Veterupristisaurus

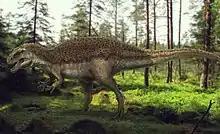
Life restoration

"Veterupristisaurus" is known from the holotype specimen MB R 1938, an isolated middle caudal vertebra. Two partially fused posterior middle caudal vertebrae, MB R 2166, from the same locality as the holotype, are referred to this genus and most probably came from the same individual. The anterior caudal vertebra, MB R 1940, may also represent this genus. The holotype was collected in the St (EH) locality of the Tendaguru in German East Africa, from the Middle Dinosaur Member of the Tendaguru Formation, dating to the late Kimmeridgian to earliest Tithonian faunal stage of the Late Jurassic, about 154-150 million years ago. The holotype was originally referred to "Ceratosaurus? roechlingi" by Werner Janensch in 1925.